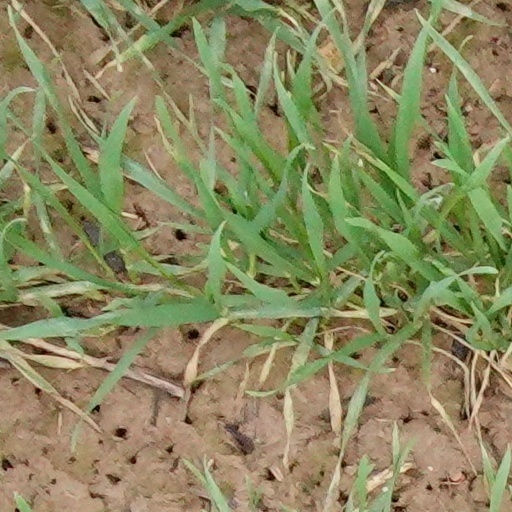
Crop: wheat